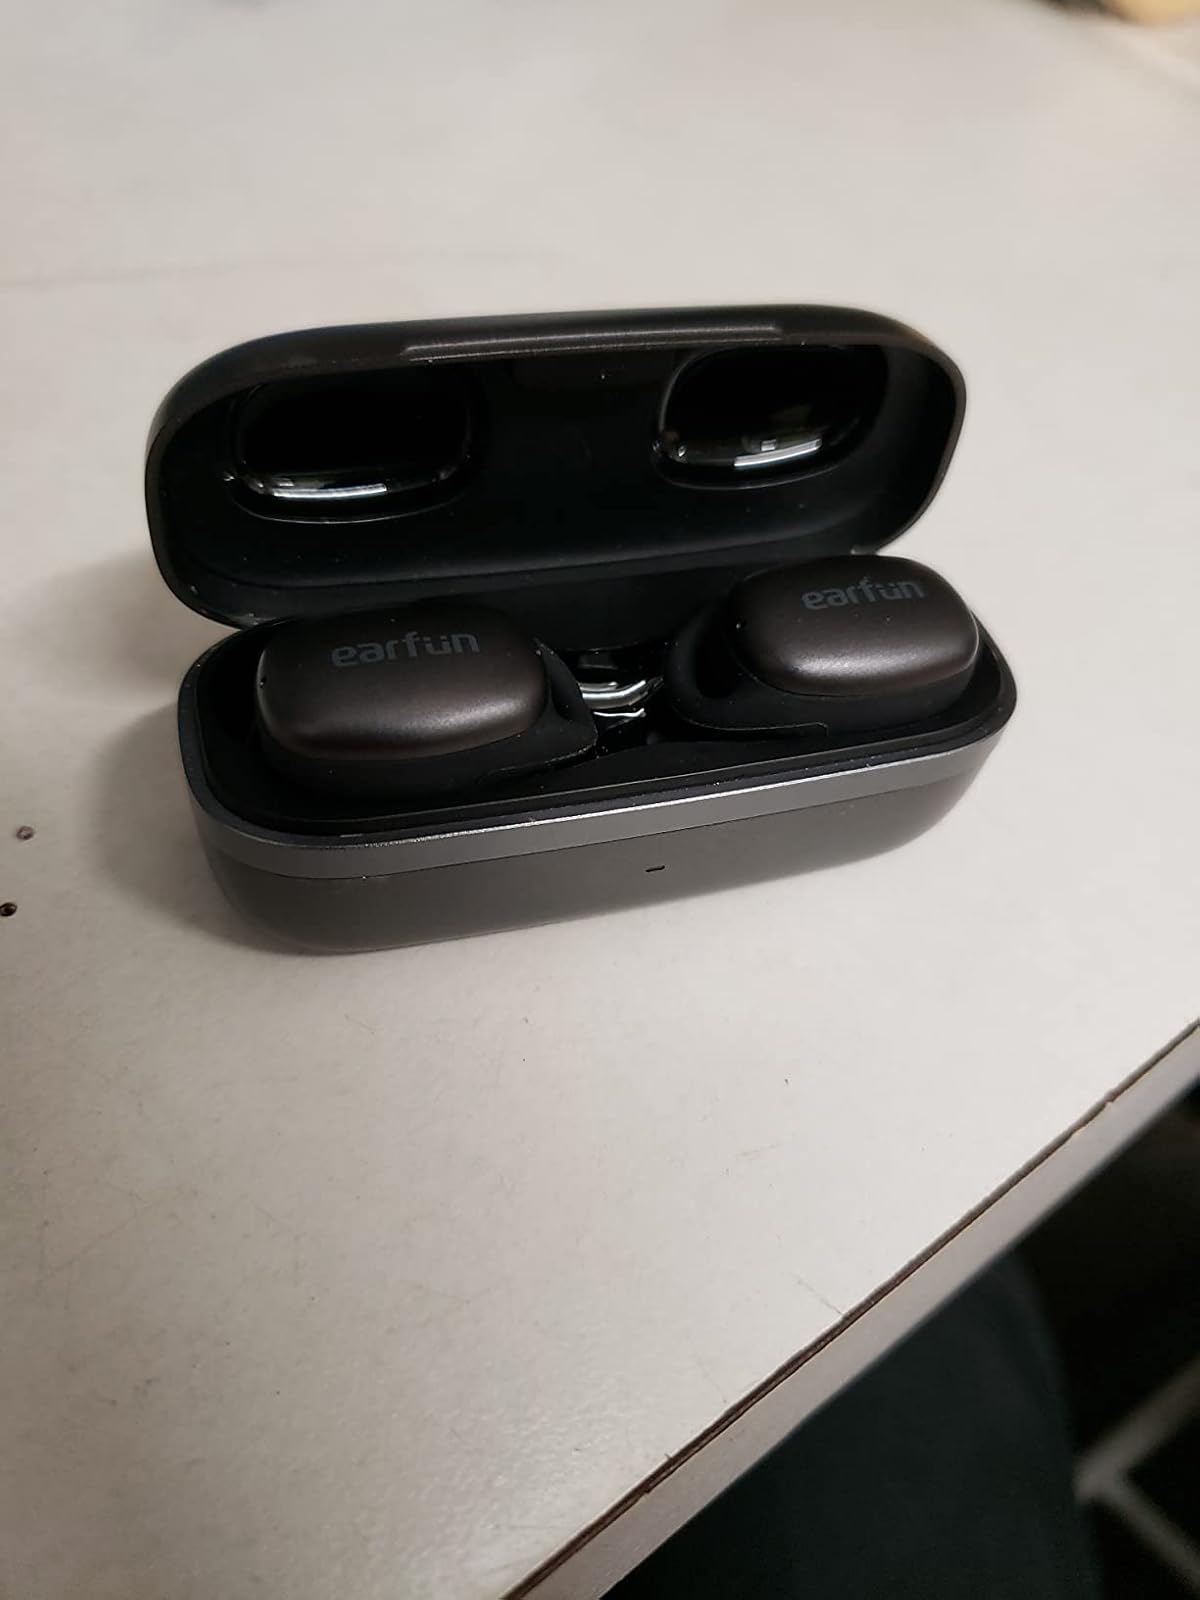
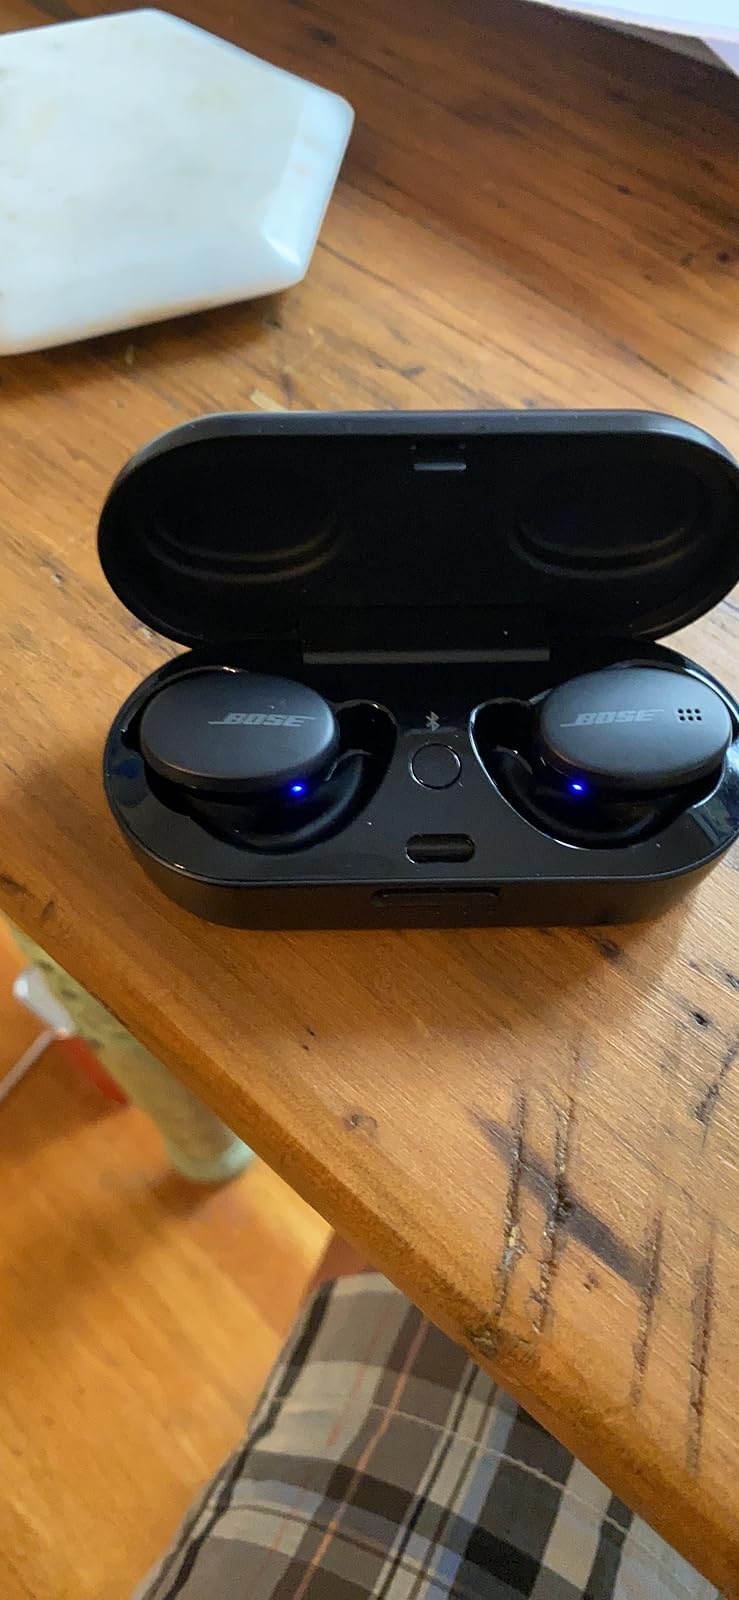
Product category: earbuds
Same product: no